Wager's Action

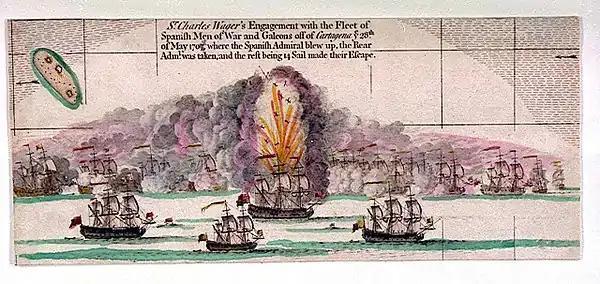
Charles Wager's Engagement with the Fleet of Spanish Men of War and Galleons off of Cartagena on 28 May 1708

The British had bested the three galleons and prevented the Spanish fleet from transporting the gold and silver to Europe and funding the Franco-Spanish war effort during the War of the Spanish Succession. Although Charles Wager became a rich man, he was disappointed with the treasure captured because it could have been many times larger if they had captured the "San Joaquín". Captains Bridges and Windsor were court-martialled for this failure.